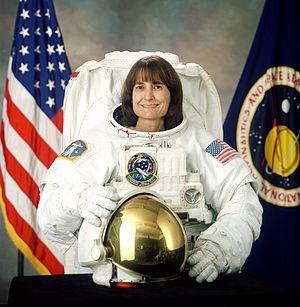
Linda Maxine Godwin est une astronaute américaine née le 2 juillet 1952.